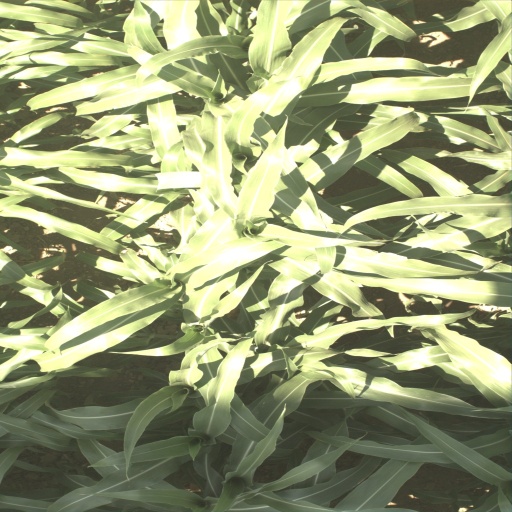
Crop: sorghum